Under Western Stars

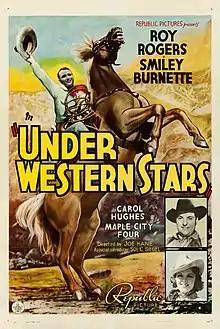
Theatrical release poster

The film was the first starring role for Rogers, made under contract to Republic Pictures during a walkout by the studio's singing cowboy Gene Autry. The picture was filmed on location in the Alabama Hills of Lone Pine, California.